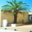
Label: palm_tree